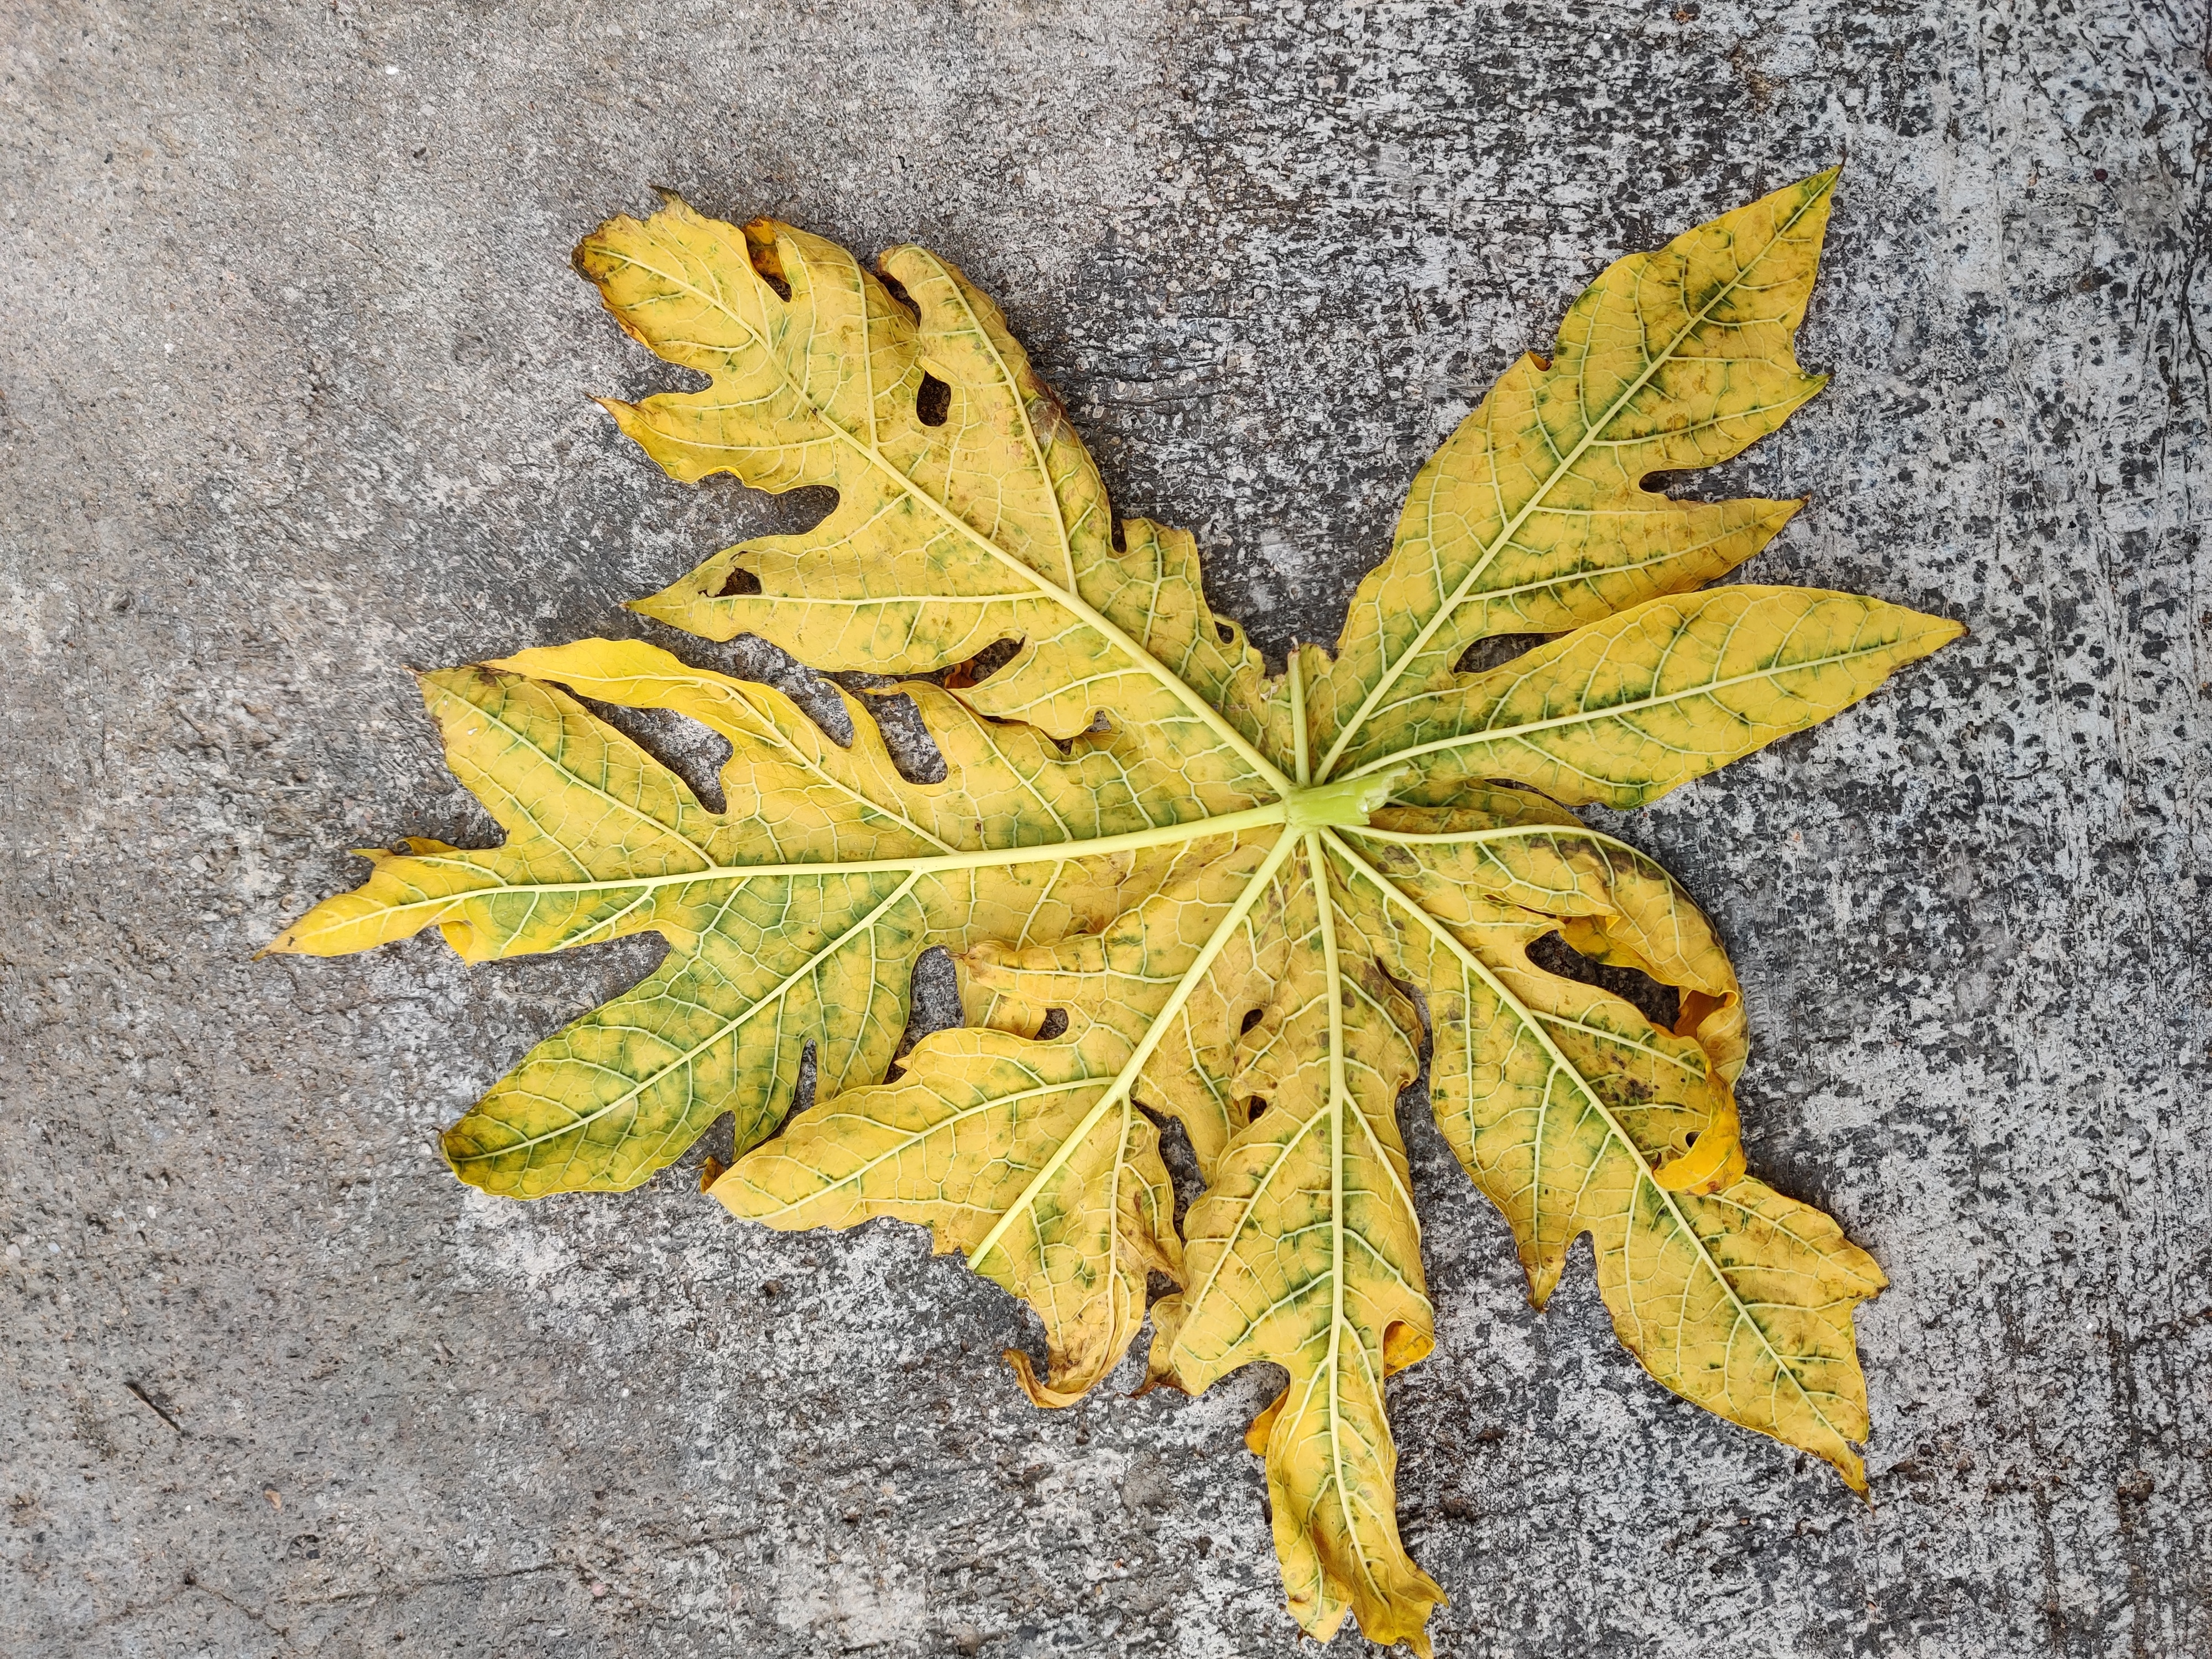
Plant: Papaya